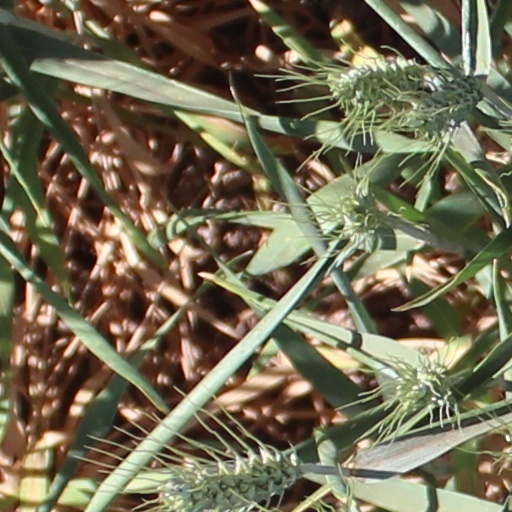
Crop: wheat